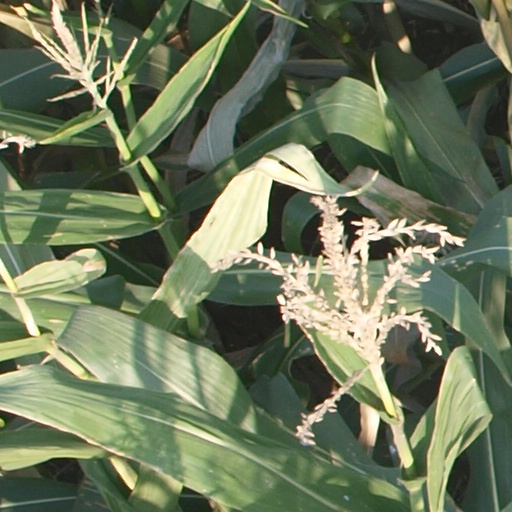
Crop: maize; corn